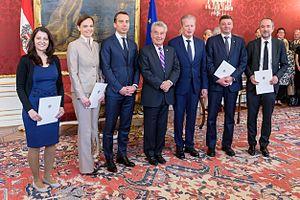
Le gouvernement Kern est le gouvernement fédéral de la République d'Autriche entre le 18 mai 2016 et le 18 décembre 2017, durant la XXVᵉ législature du Conseil national.